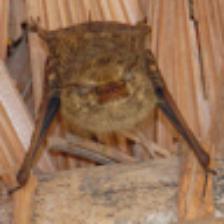
Label: NonHuman